Pawn Stars

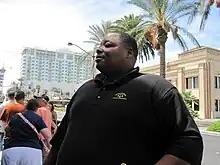
Antwaun Austin works as bouncer in the shop.

Professional specialists are sometimes called in by the pawn shop to determine the authenticity and value of the items brought in, and in some cases, to restore them. The following is a list of recurring experts who have appeared in two or more episodes.